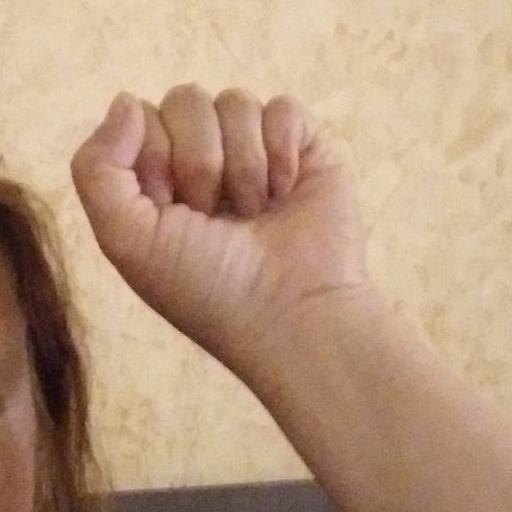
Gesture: fist